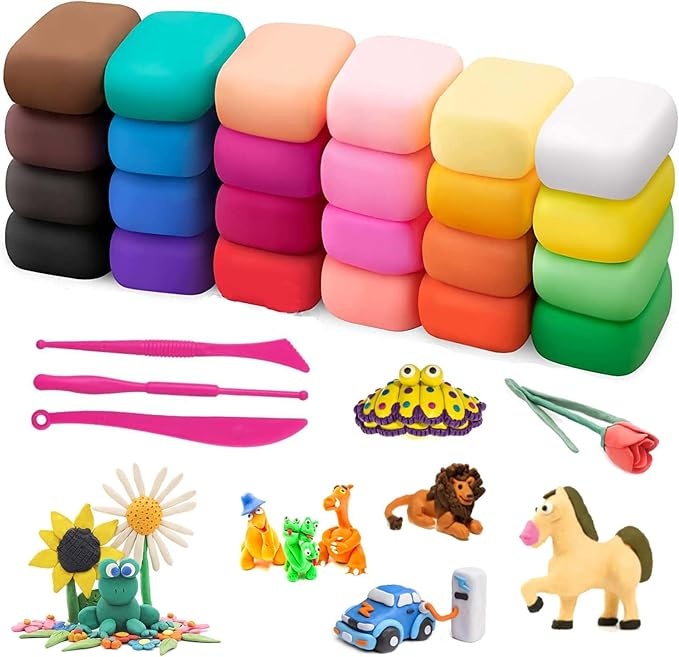
Modeling Clay Kit, 24 Colors Air Dry Clay for Kids, Magic Foam DIY Clay with Sculpting Tools, Ultra Light & Soft Clay, Safe & Non-Toxic Self Drying, Gift for Boys and Girls by AORZOV
About This [Super Modeling Clay Set]24 different colors air dry clay set with 3 sculpting tools, You can mix a variety of colored clays if you want more kinds of colors [Safety Material]Our molding clay kit is made of non-toxic,environment-friendly,quality-assured ultra light clay material.It is not baked after forming and is naturally air-dry [Ability Enhancement]The foam clay is delicate, soft and easy to shape, bright colors attract interest, cultivate color recognition ability, and can also exercise hand-eye coordination, expand imagination and creativity [Ideal Gifts for Kids]Our model magic clay is suitable for classroom and home use, and can also work great as slime clay, perfect for birthday or Christmas gifts for kids toys [Warm Tips]Our air-dried clay is a little sticky. By kneading it, the clay becomes firm and elastic, just like dough. When it dries, it's like foam, super light and doesn't crack. Great for Beginners, Artists [Worry-free after Sale]The clay craft kit is inedible,Recommend for ages 3 and up.Any Quality Problem, please contact us for replacement or refund Overview Brand : AORZOV Color : 24 Colors Age Range (Description) : Kid Material : Polyvinyl Chloride (PVC) Number of Items : 1 Recommended Uses For Product : Playing, Modeling Special Feature : Non Toxic Included Components : Sculpting Tool Educational Objective : Creative Skills，Hand-Eye Coordination，Sensory Play Model Name : 24 Colors air dry clay set
Brand: AORZOV
Category: Arts & Entertainment > Hobbies & Creative Arts > Arts & Crafts > Art & Crafting Materials > Pottery & Sculpting Materials > Clay & Modeling Dough > Clay > Air-Dry Clay